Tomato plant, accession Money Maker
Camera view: horizontal (90 deg, fisheye); turntable rotation: 240 degrees
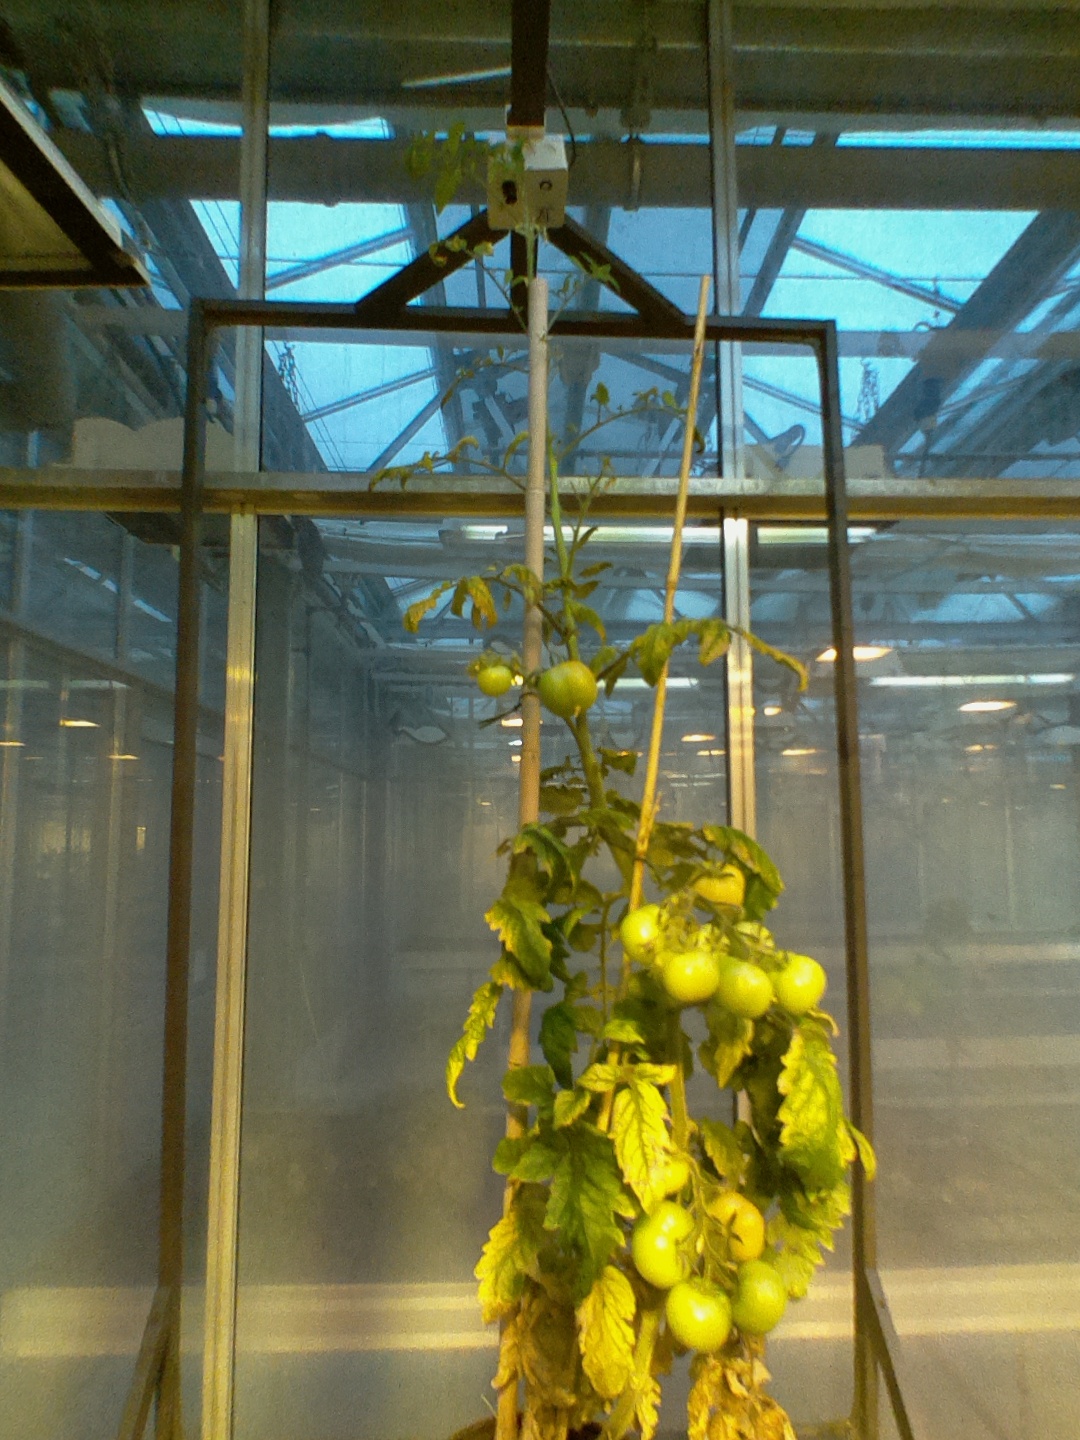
BBCH growth stage 80: fruits start showing typical ripe color (orange -> red)